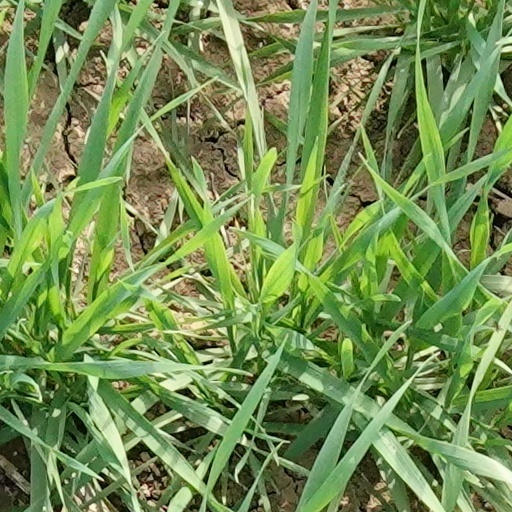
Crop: wheat